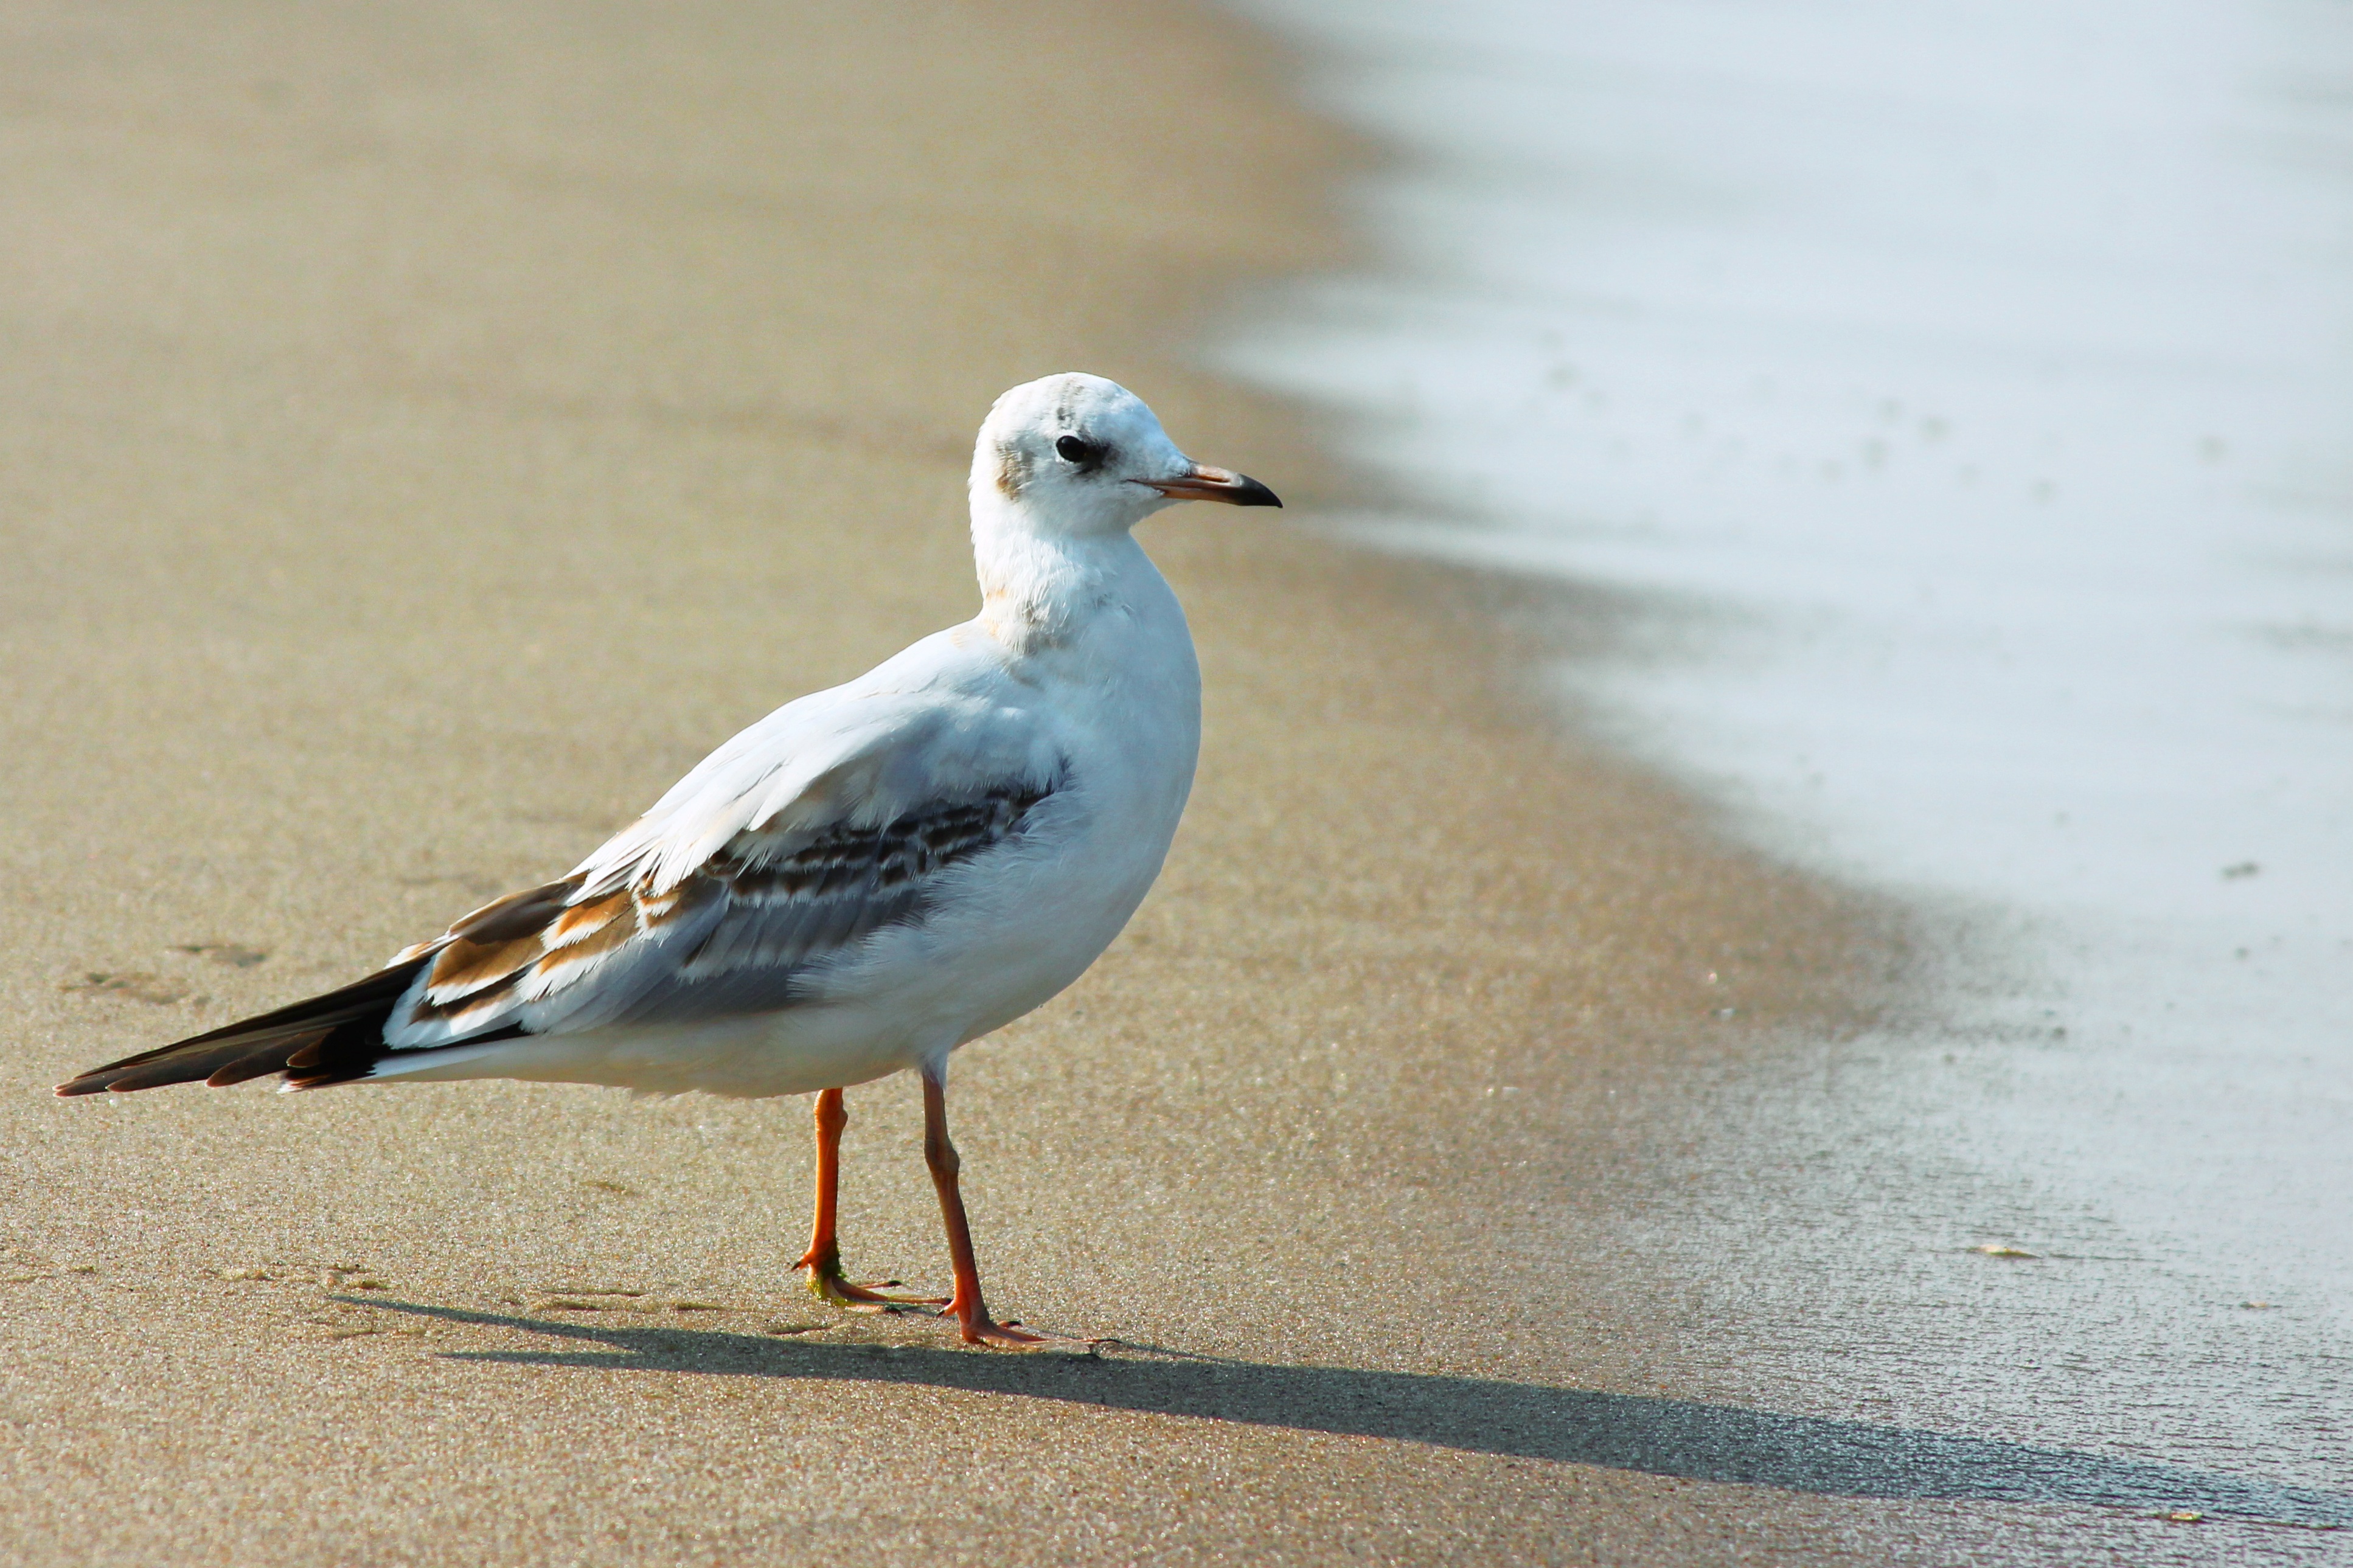
beach, sea, bird, wing, seabird, seagull, wildlife, gull, beak, fauna, seagulls, vertebrate, water bird, usedom, shorebird, baltic sea, charadriiformes, european herring gull, great black backed gull